Eublemma parva

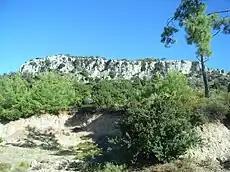
Habitat in Profitis Ilias, Rhodes, Greece

This species can be found from North Africa (Algeria, Egypt, Libya, Mauritania, Morocco, southern Tunisia), Central and southern Africa (Eswatini Niger, South Africa, Sudan), and southern Europe to Central Asia. Also the Middle East, Turkey, Caucasus, Transcaucasia, Iraq, Iran, Afghanistan, Pakistan and north-west India. It is a migratory species and can be found north of the Alps. These moths mainly inhabit hot and semi-arid areas of all kinds, including nutrient-poor grasslands, rocky slopes and scrubland.